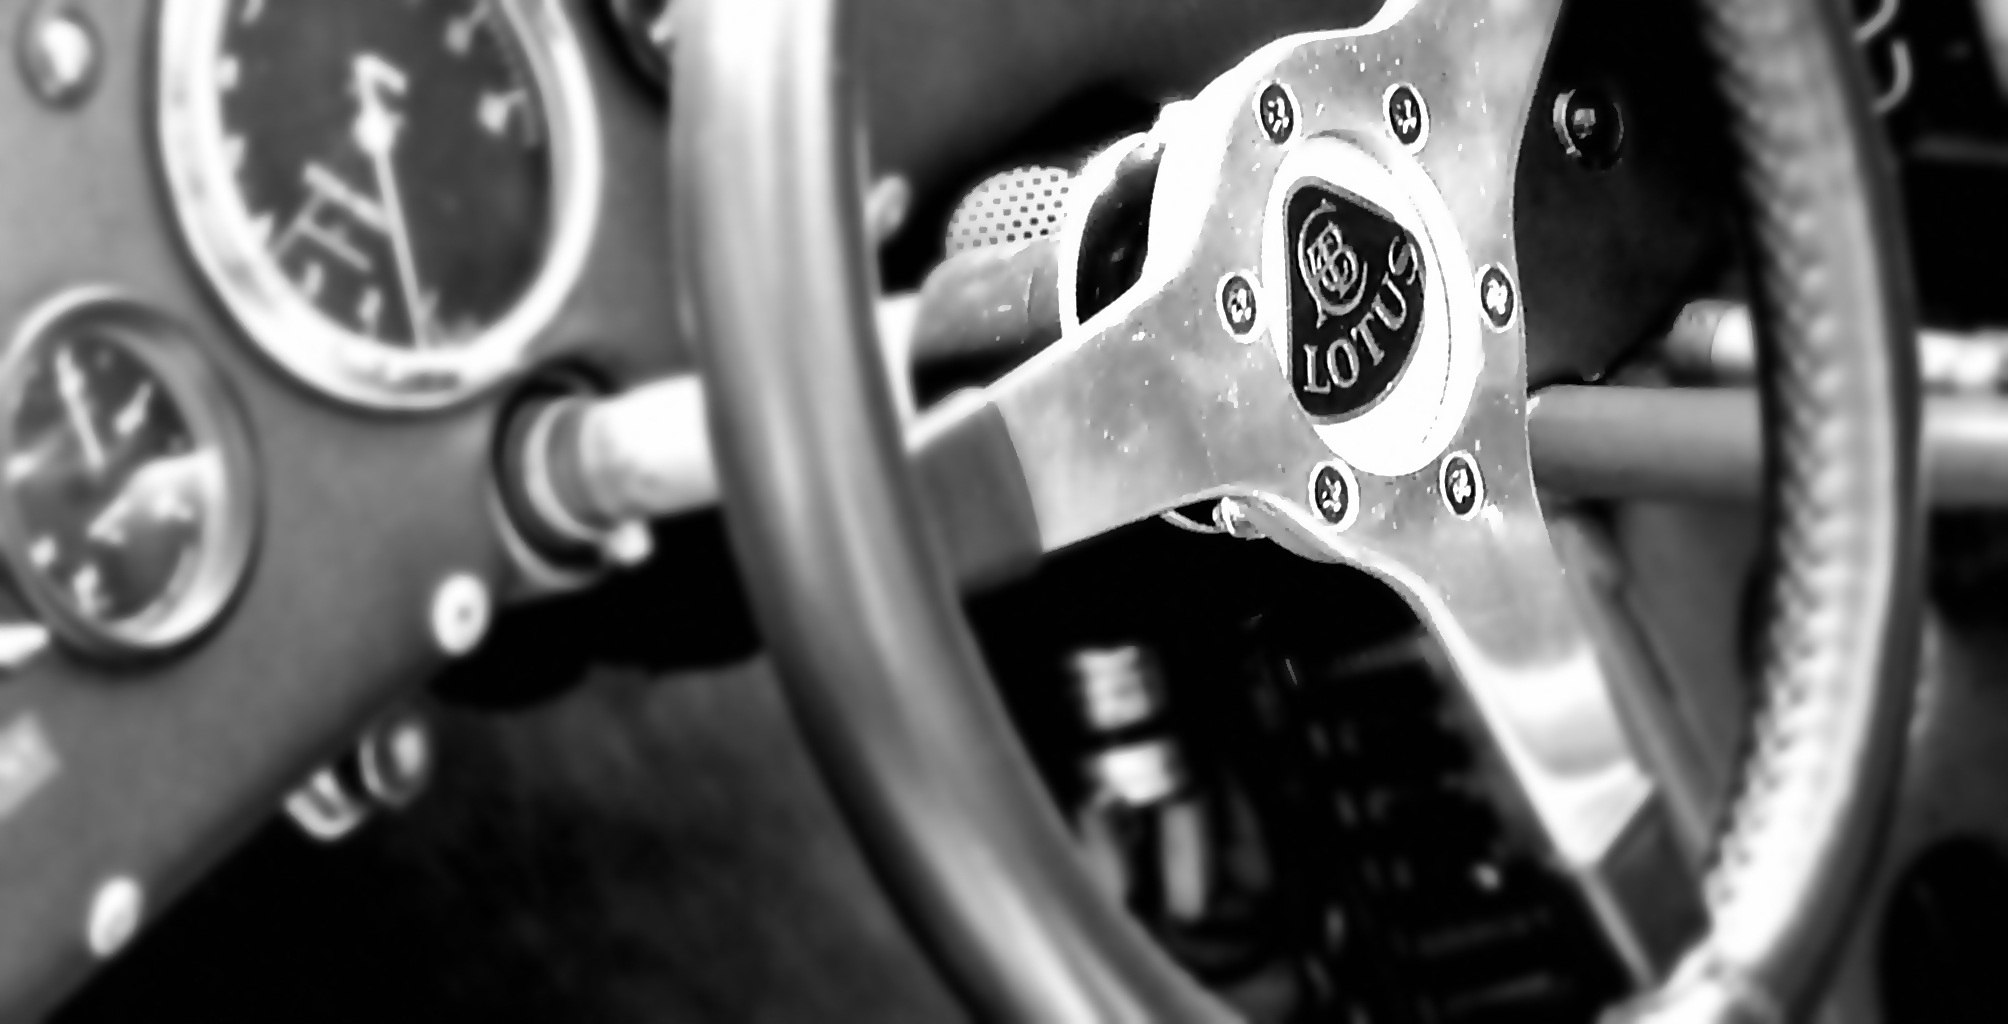
black and white, white, sport, car, photography, wheel, automobile, interior, vehicle, cabin, auto, steering wheel, black, monochrome, speed, tire, black white, cockpit, power, performance, rim, racing, lotus, british, fast, sportscar, motoring, racing car, monochrome photography, automotive exterior, automotive tire